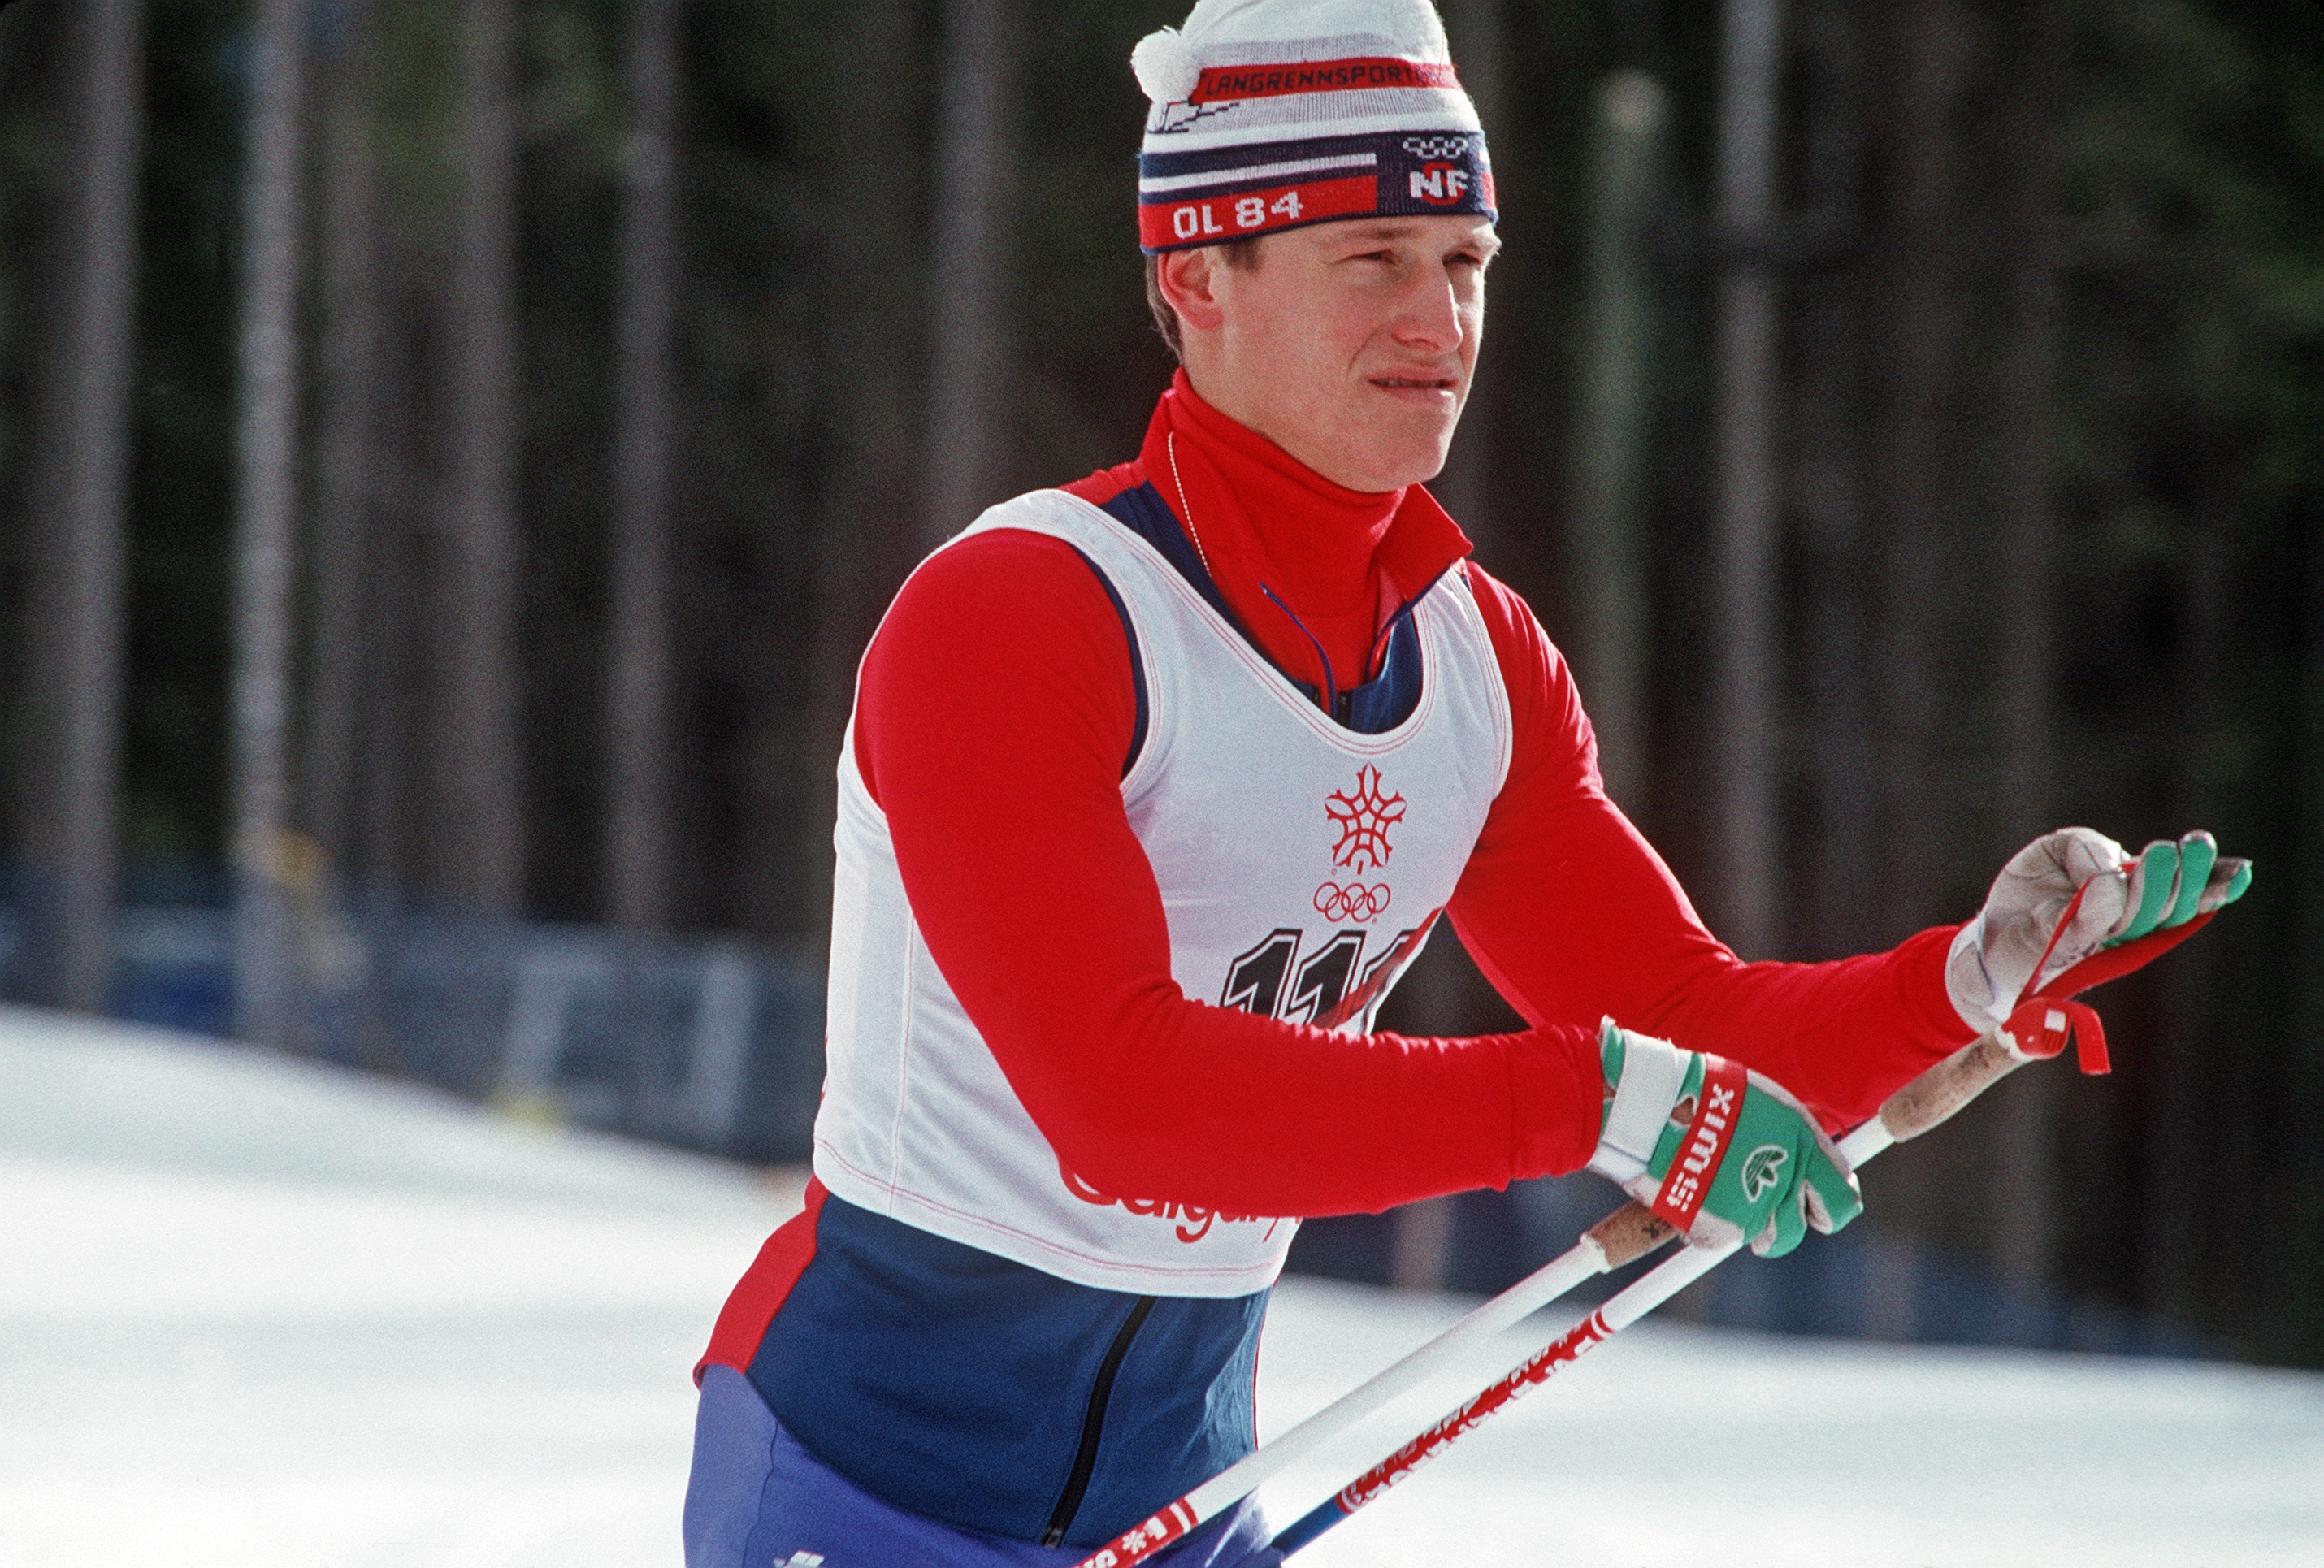
snow, winter, sport, male, recreation, training, speed, skiing, ice hockey, hockey, winter sport, competition, sports, downhill, ski, competitive, skier, cross country, cross country skiing, nordic skiing, outdoor recreation, alpine skiing, ice hockey position, bandy, nordic combined, biathalon